Tacet

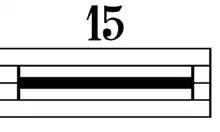
How multirests are now notated, known as the H-bar (which may be narrow, leaving room for things such as an anacrusis to be written in)

It is also commonly used in accompaniment music to indicate that the instrument does not play on a certain run through a portion of the music, e.g. "Tacet 1st time." The phrase "tacet al fine" is used to indicate that the performer should remain silent for the remainder of the piece (or portion thereof), and need not, for example, count rests.